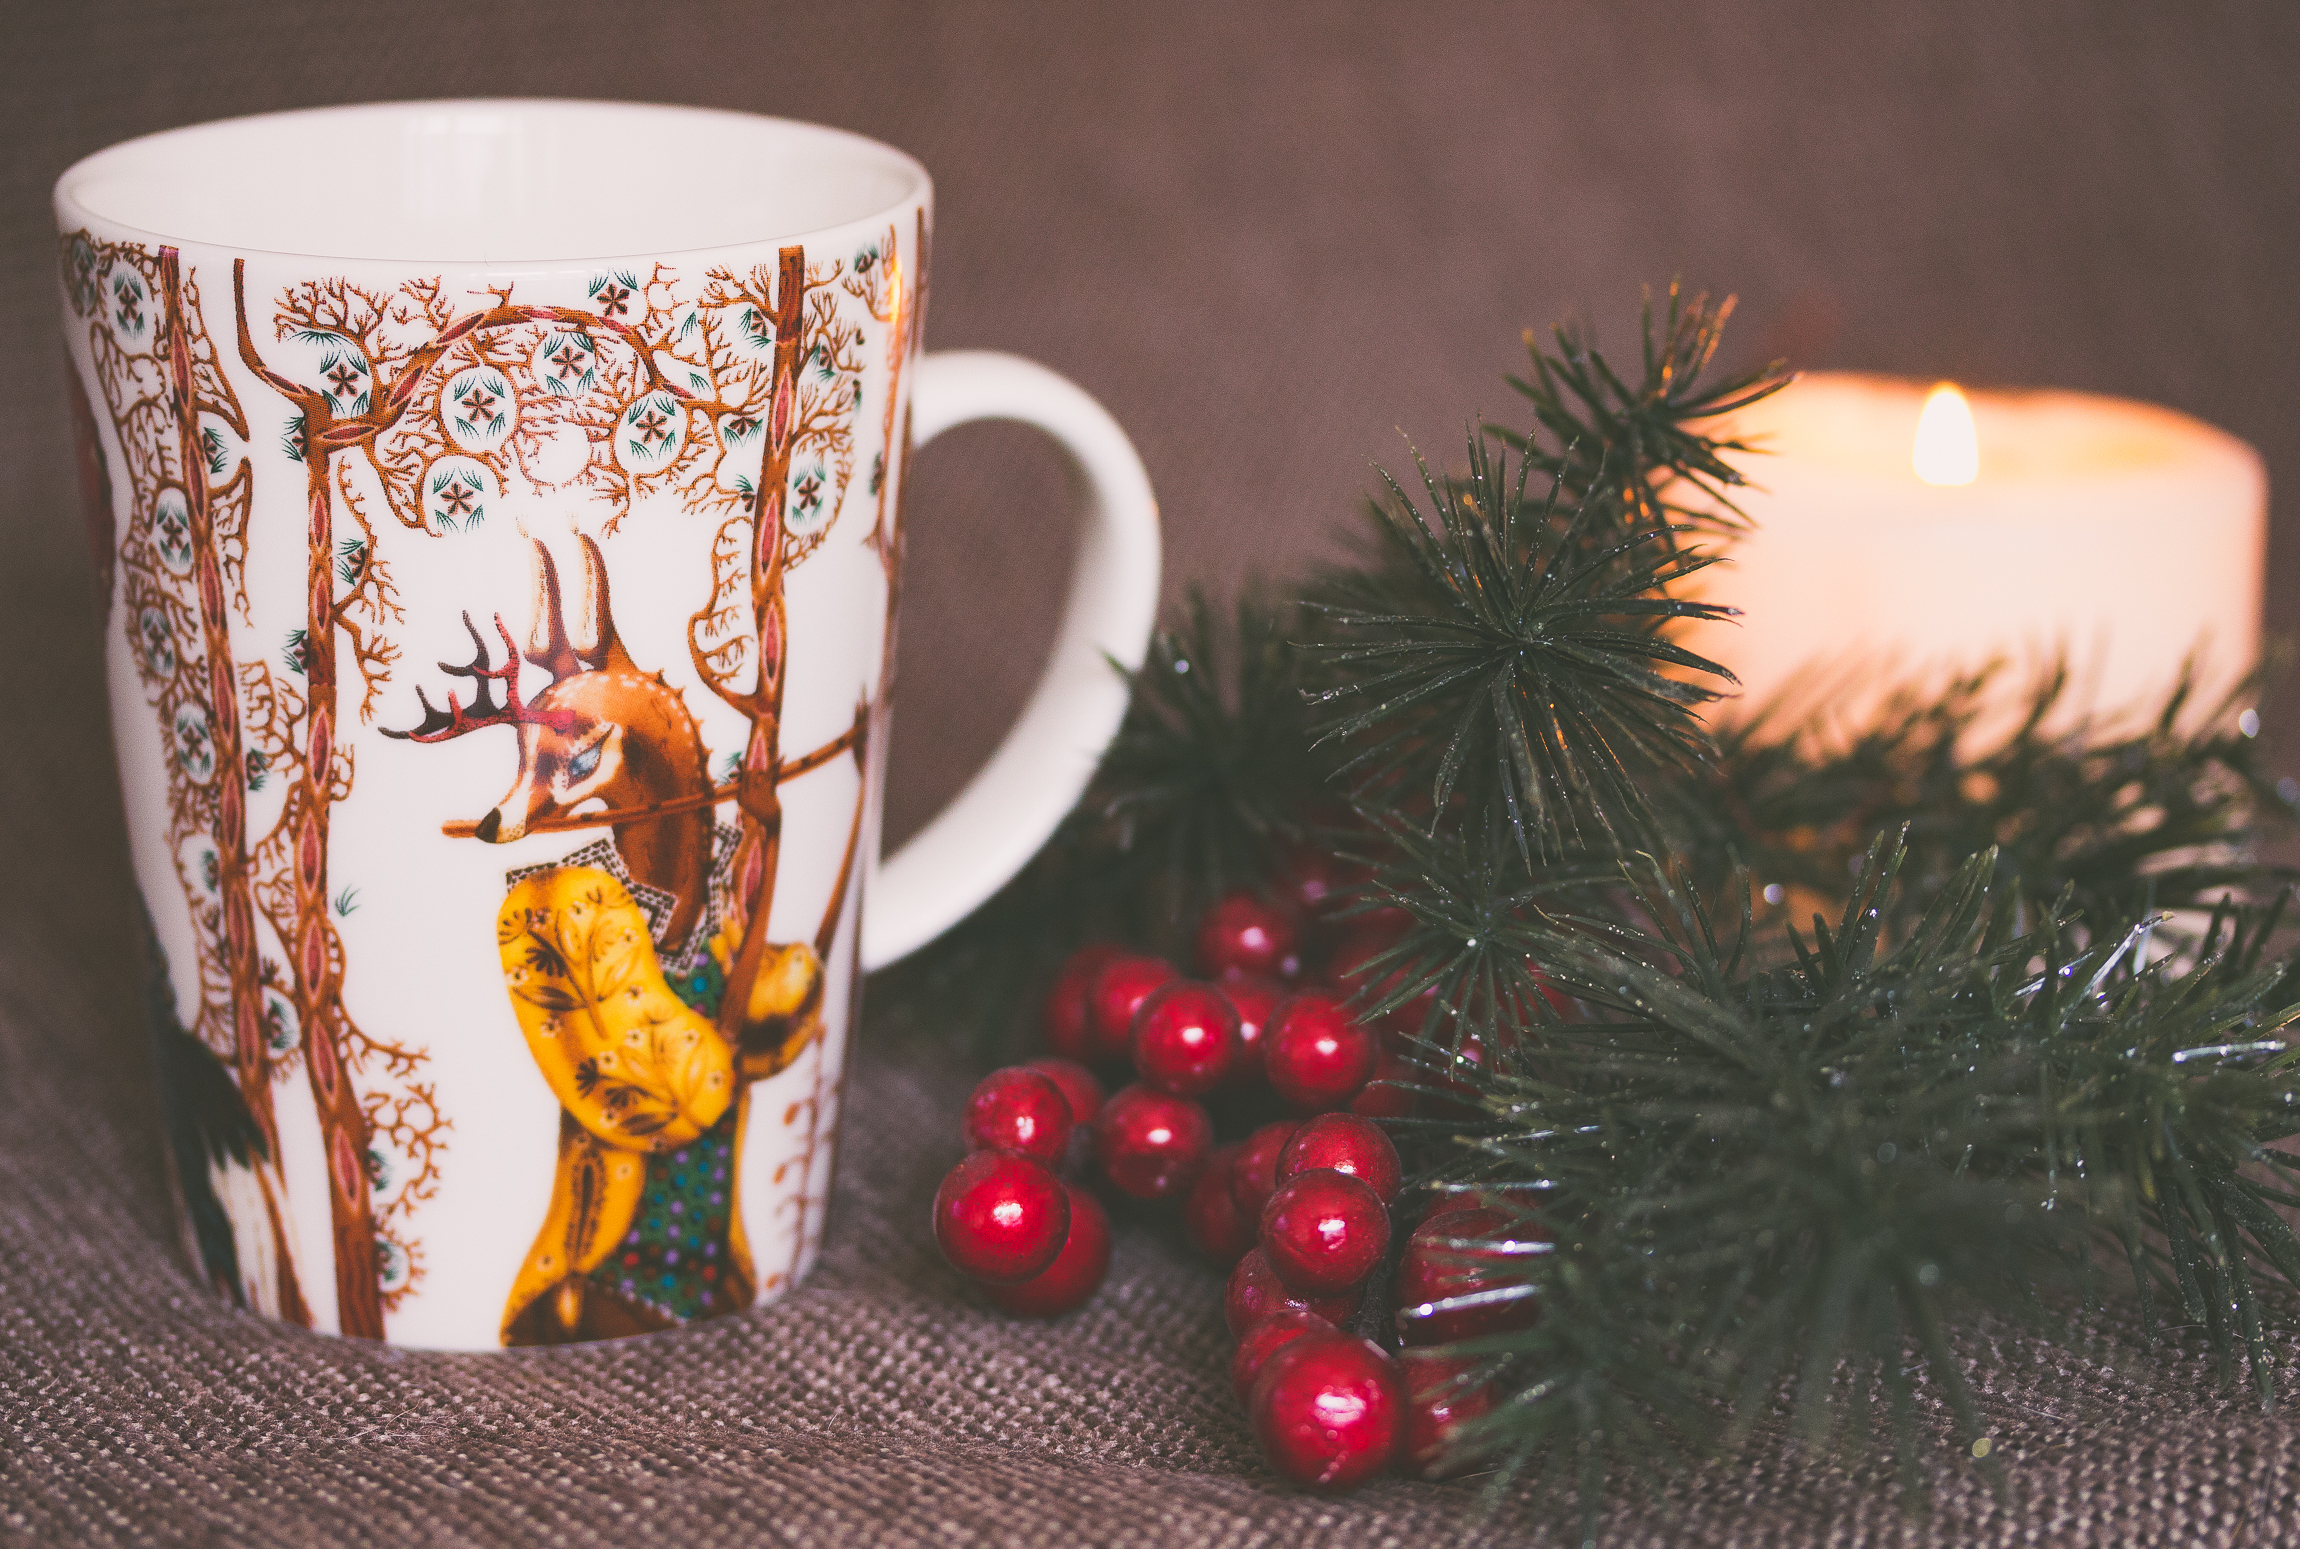
home, deer, holiday, christmas, mug, lighting, christmas decoration, decorations